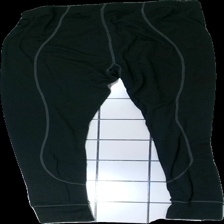
View: back
Type: Tights
Category: Ladies
Brand: Not in the list
Brand text on label: worksafe
Colors: Black
Material: 100% polyester
Cut: Regular
Size: L
Season: All
Price range: <50
Recommended usage: Export